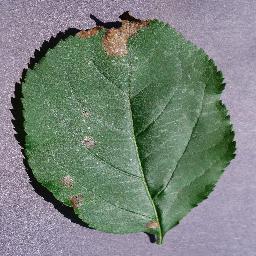
Label: Apple___Black_rot